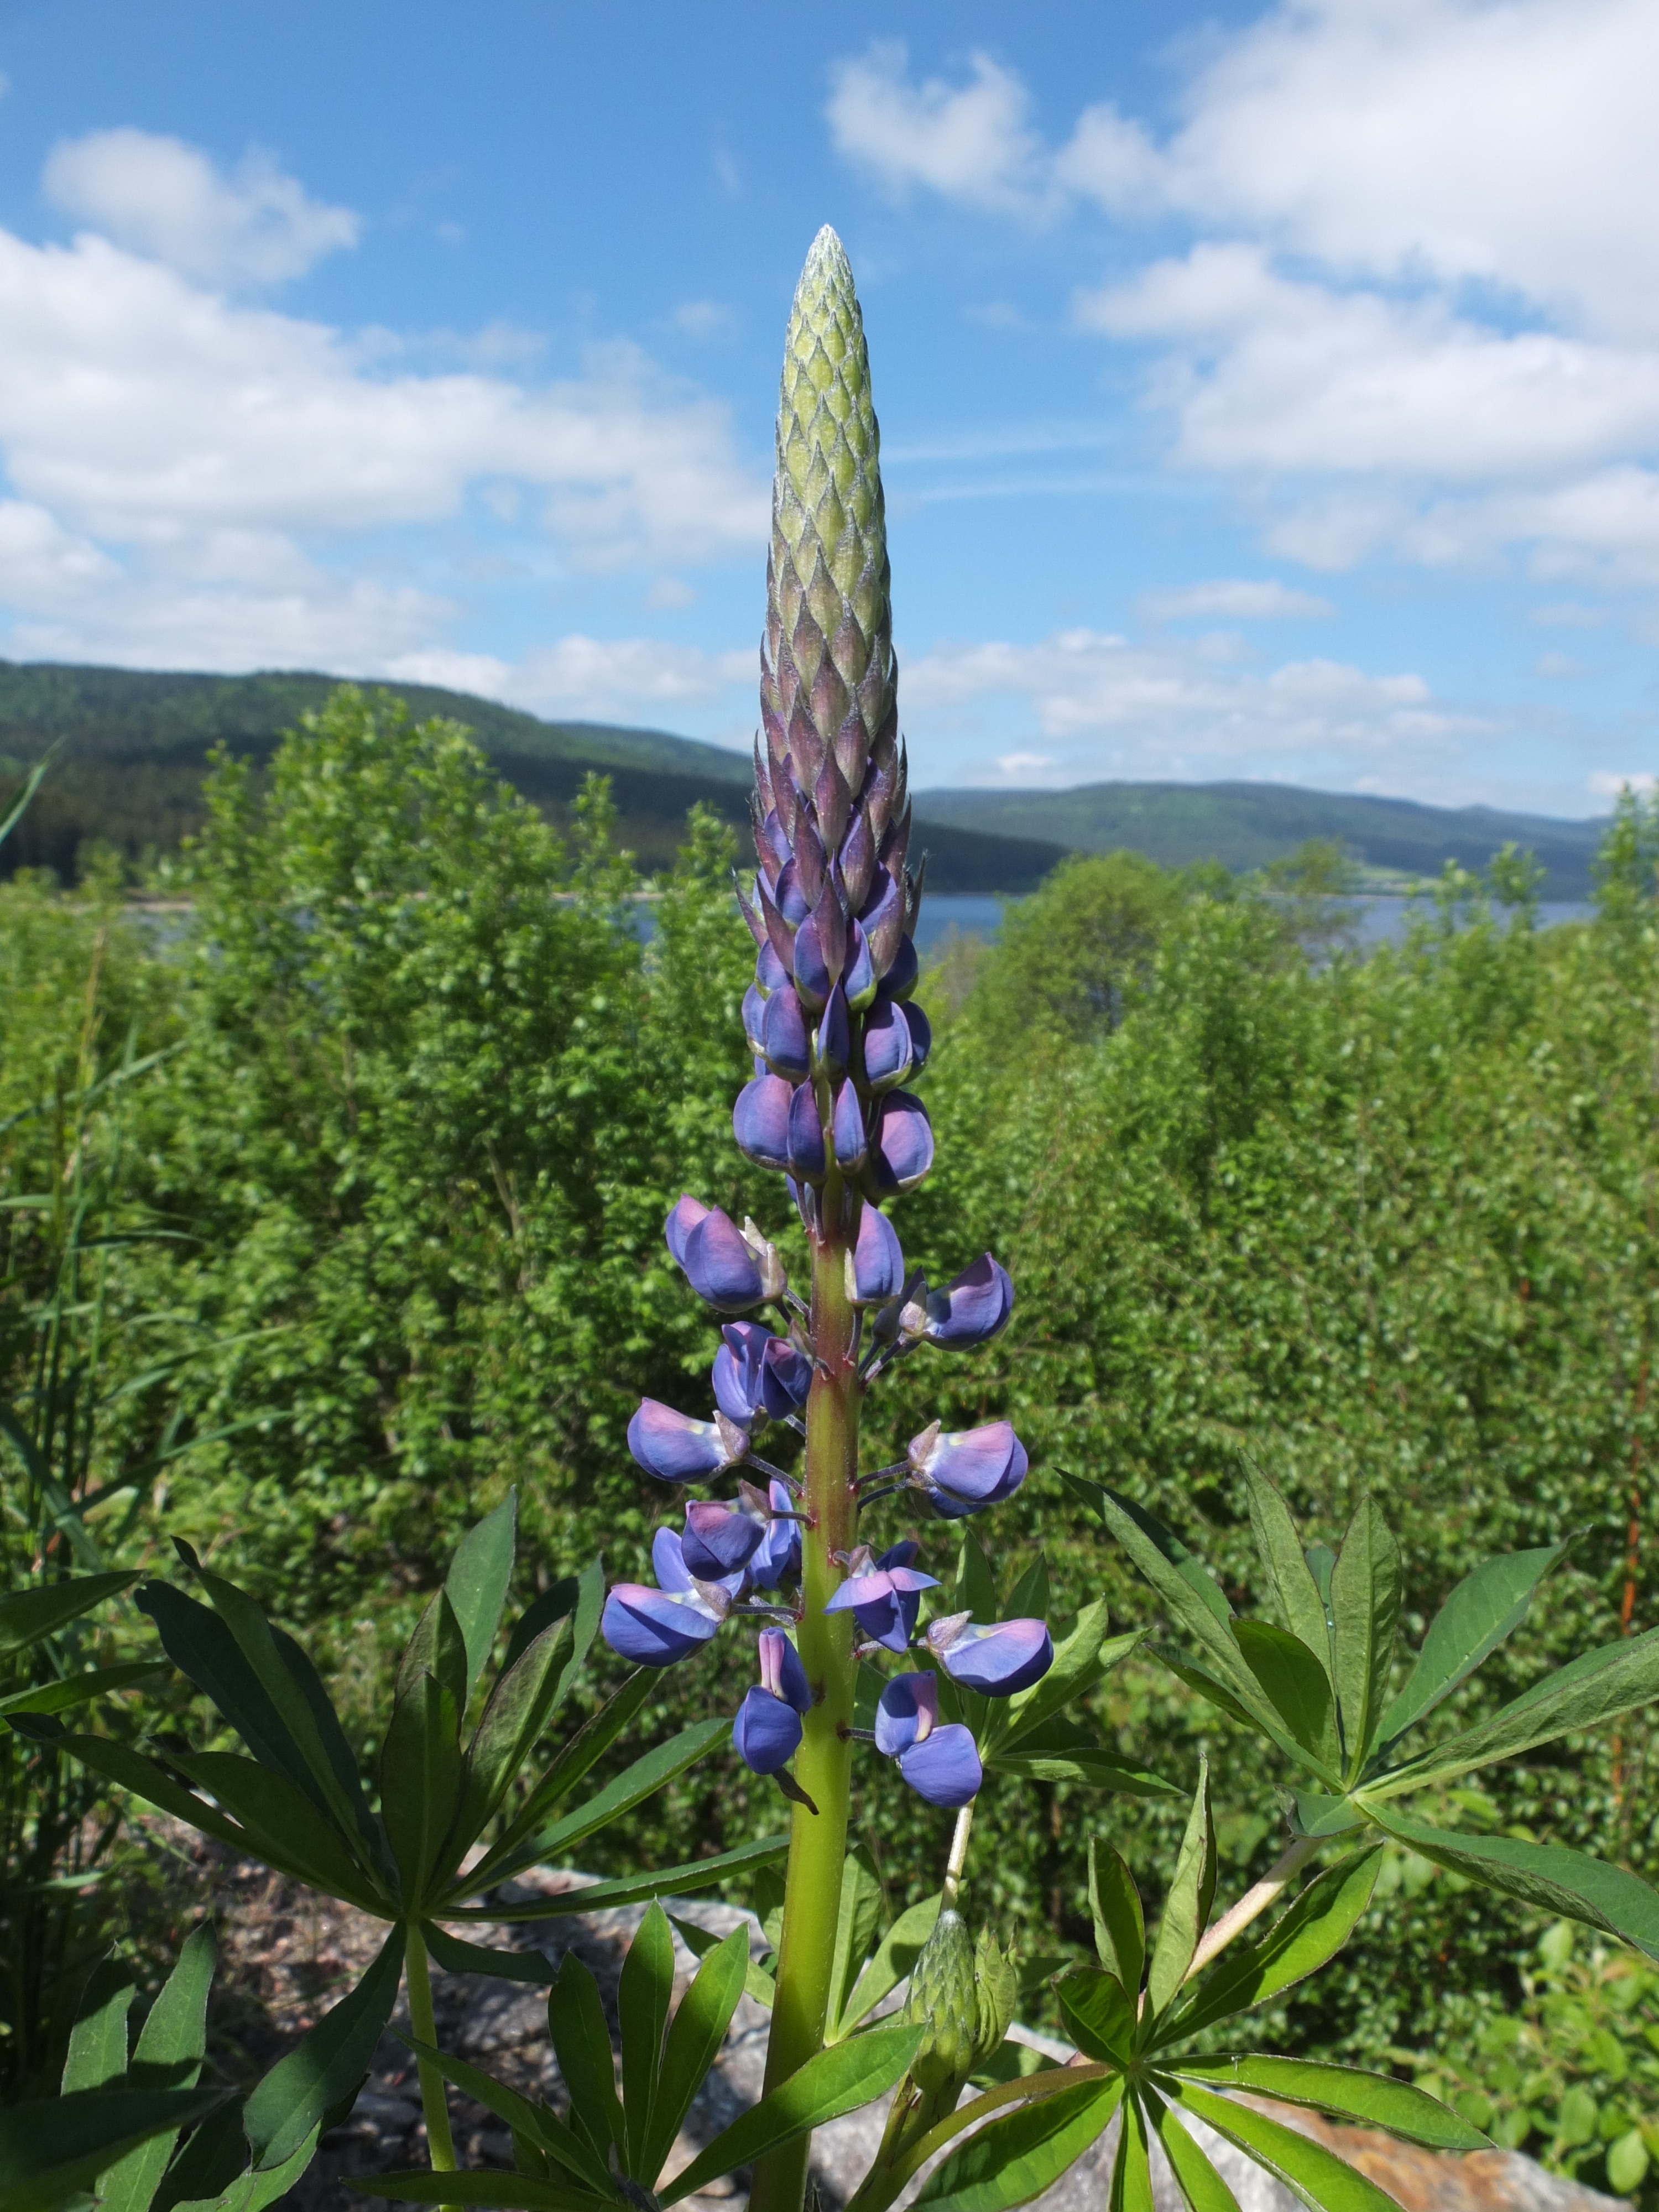
blossom, plant, flower, bloom, botany, blue, garden, flora, wildflower, lupine, ecosystem, schluchsee, lupin, black forest, flowering plant, land plant